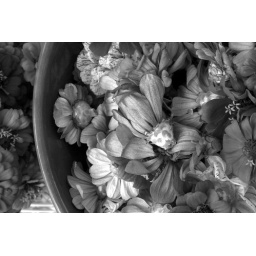
Cut flowers ready for drying provide some amazing textures in black and white...